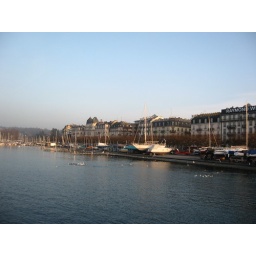
water in Geneva lake is so clear that you can see stones on the bottom